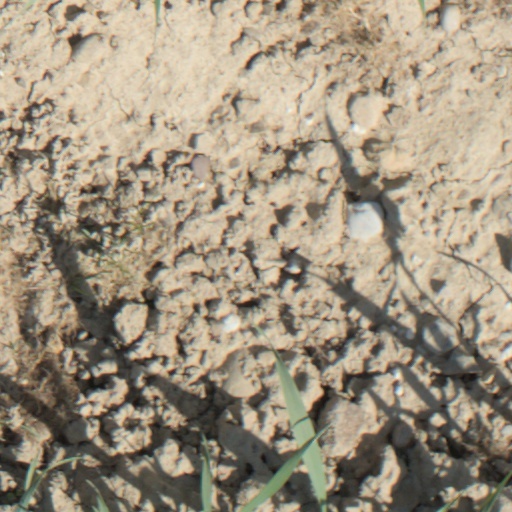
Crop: wheat